Congregationalist Cemetery, Ponsharden

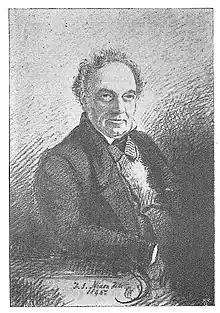
Captain William Kirkness (c. 1783–1852), of the Queen Charlotte packet ship

The data collected during the survey is still being processed, and current information only covers the place of birth and professions of those persons listed on the monuments. The volunteers have stated that data relating to gender, age and cause of death will be released towards the end of 2014.